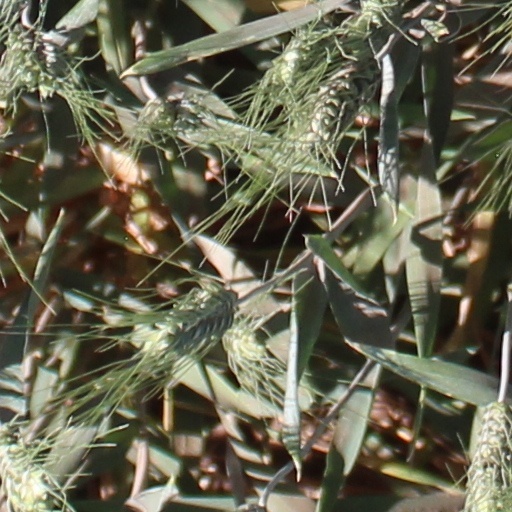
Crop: wheat